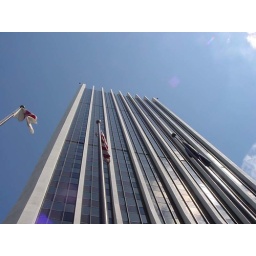
The tallest building in Oregon, the Wells Fargo tower, houses in its lobby a venerable exhibit featuring the story of Wells Fargo in Oregon.